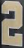
Number: 2